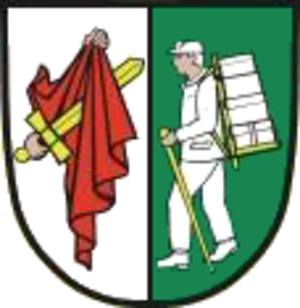
Thalwenden est une commune allemande située dans l'arrondissement d'Eichsfeld en Thuringe.